Simon Wright (musician)

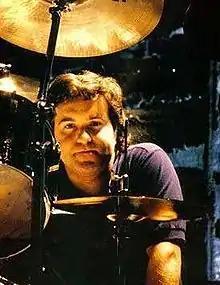
Wright with AC/DC in 1988

Simon Wright (born 19 June 1963) is an English drummer best known for his work with rock bands AC/DC and Dio. He started playing drums at the age of 13 and cites Cozy Powell, Tommy Aldridge and John Bonham as his greatest influences. He was also the drummer for Rhino Bucket, UFO and .